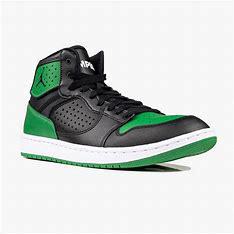
Brand: Jordan
Model: Access